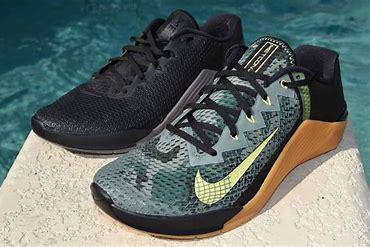
Brand: Nike
Model: Metcon 6